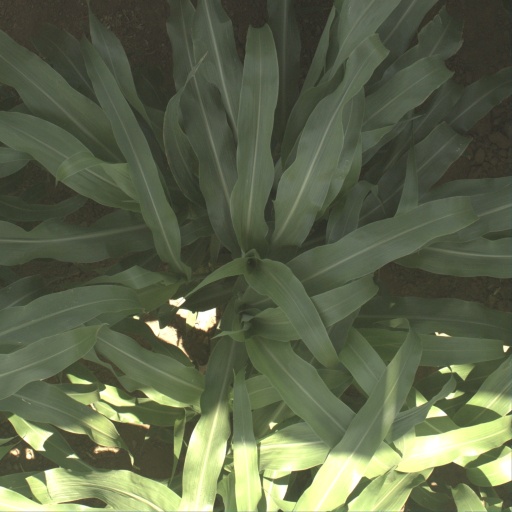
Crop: sorghum